Vladimir Sviridov (military commander)

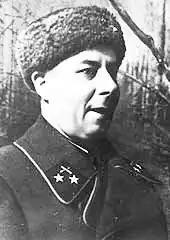
Vladimir Petrovich Sviridov

Vladimir Petrovich Sviridov (December 7, 1897 – May 3, 1963) was a Soviet military commander and lieutenant general of artillery, who played an important role in the Soviet occupation of Central Europe after the War.